Eva Selin Lindgren

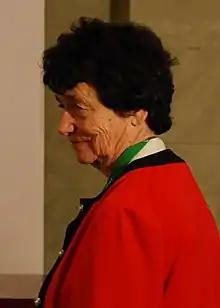
Eva Selin Lindgren

Eva Selin Lindgren (1936 – 3 September 2011) was a Swedish Centre Party politician and a professor in nuclear physics. She was a member of the Riksdag from 2006 to September 2010.